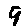
Label: 9